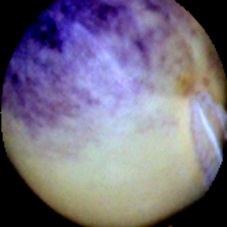
Label: Spotted